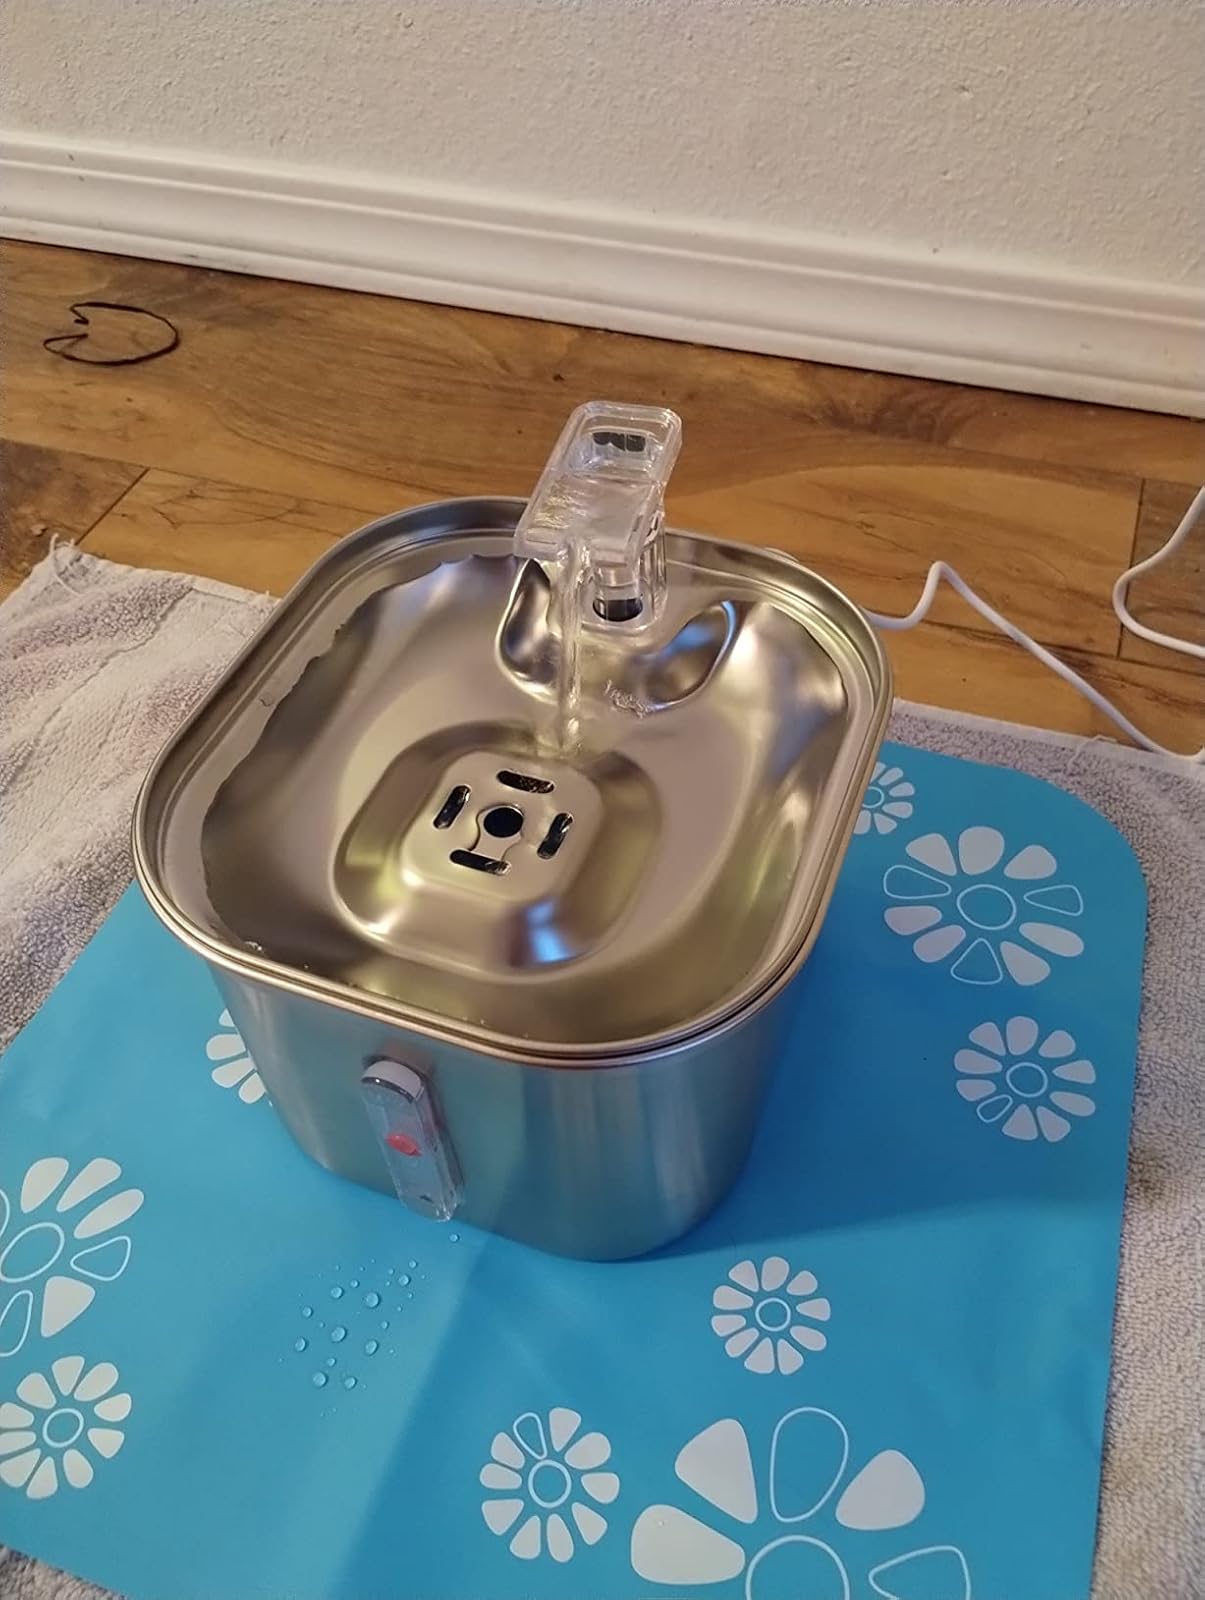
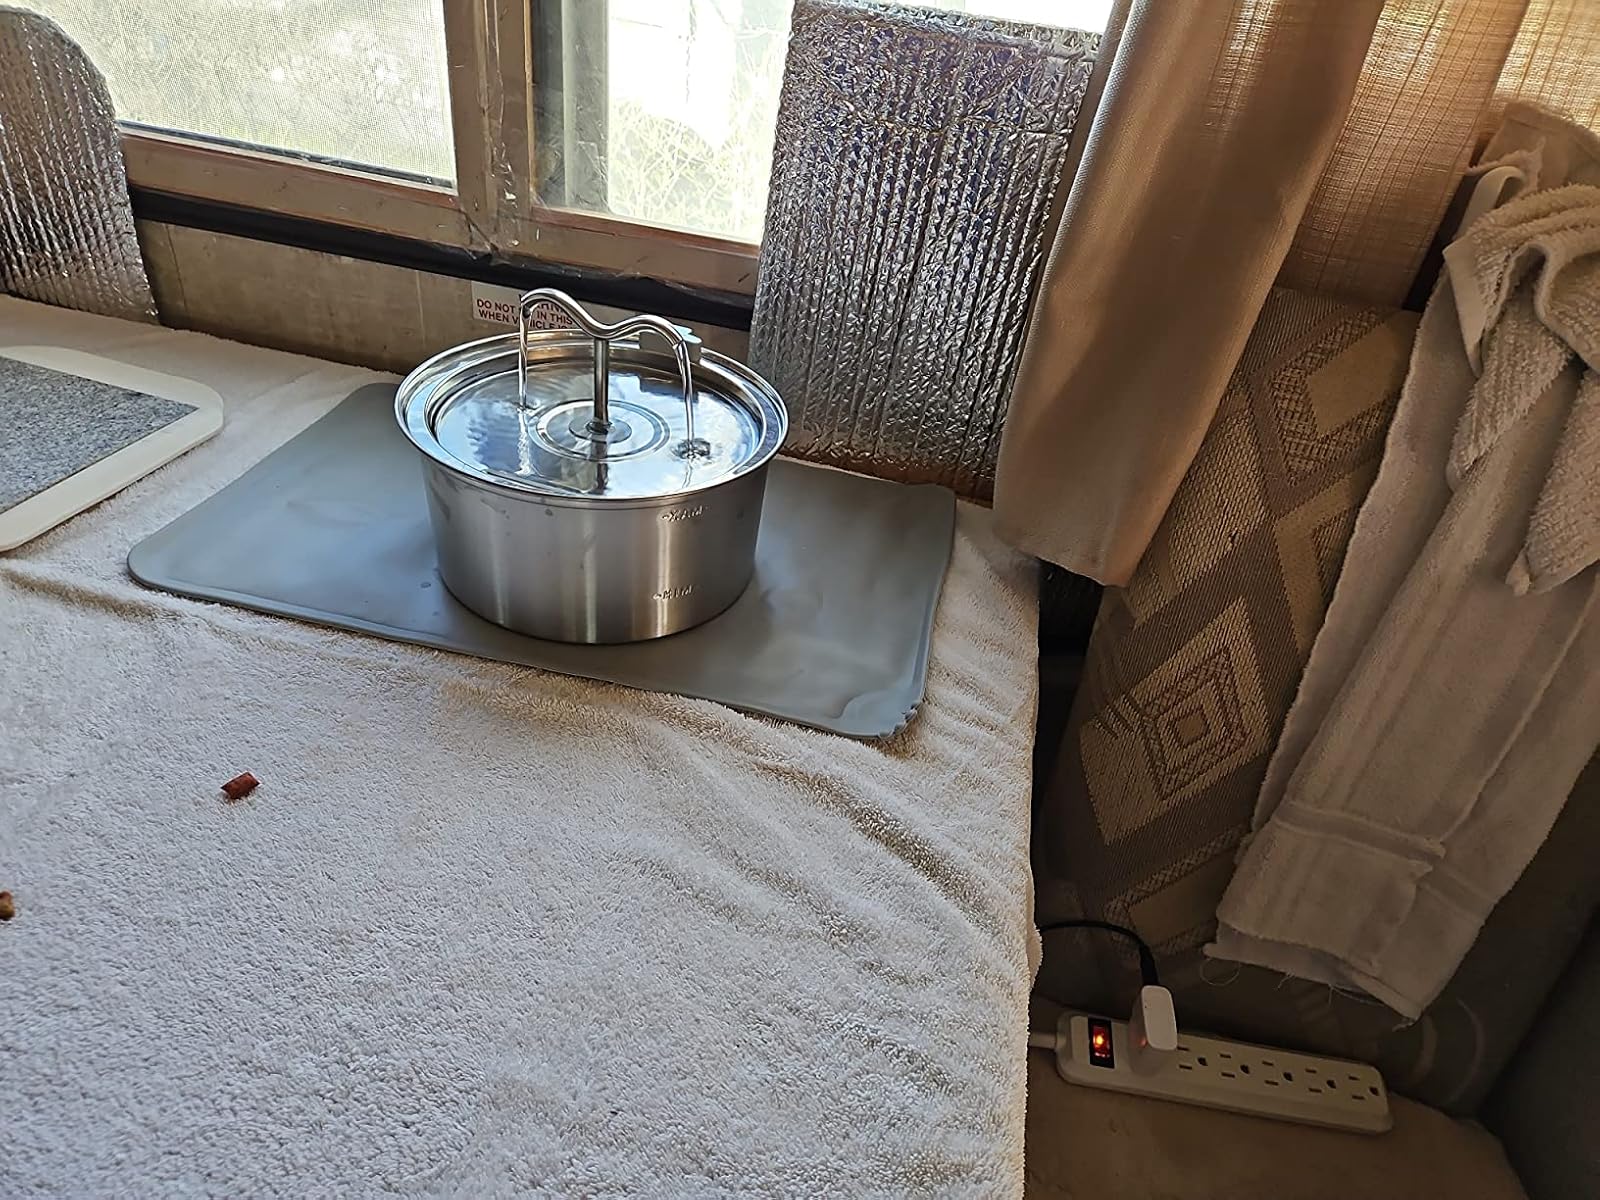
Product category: items_bowl
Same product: no